Jacques Anquetil

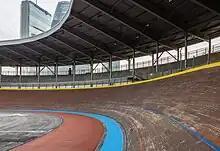
The Velodromo Vigorelli in Milan, where Anquetil set his hour record.

Momentum had been building in the press, urging Anquetil, known for his strength in time trials, to attempt to beat Coppi's hour record for the longest distance covered in an hour, set in November 1942. Eventually, Anquetil announced that he would attempt to break the record, set for 22 October 1955 at the Velodromo Vigorelli in Milan. Anquetil started his attempt in a very high speed and was soon up on Coppi's split times, but eventually slowed and he grew exhausted towards the end and failed, posting a distance shorter than Coppi. His final race of the season was once again the Trofeo Baracchi, this time teamed with Darrigade, only to again come second to the pairing of Coppi and Filippi.